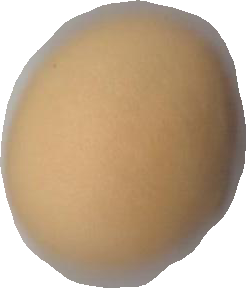
Variety: Grobogan